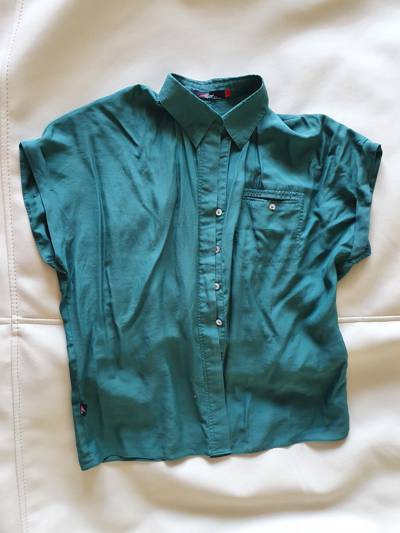
Waste category: clothes